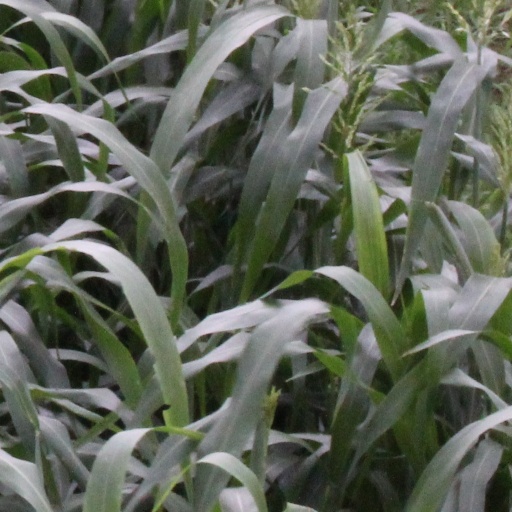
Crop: sorghum